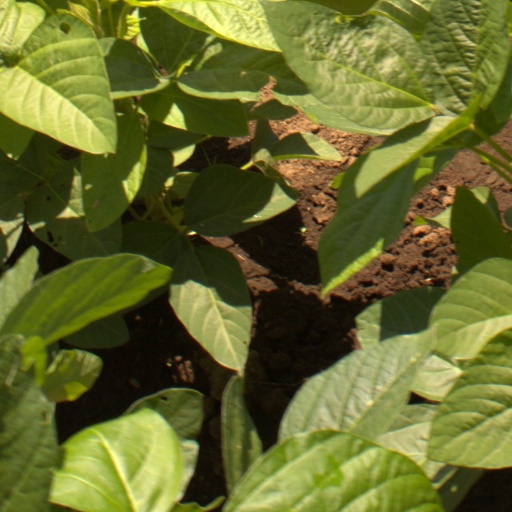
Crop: soybean